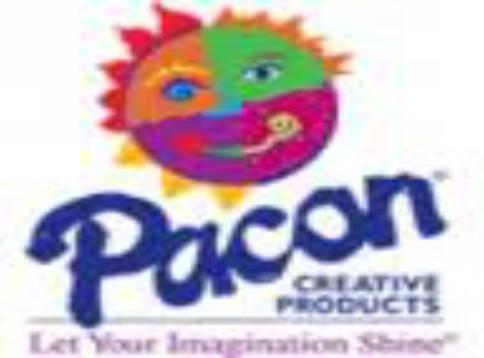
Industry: Others